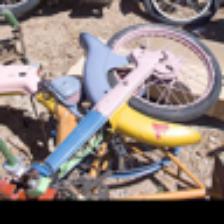
Label: NonHuman